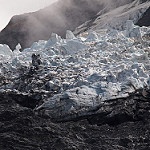
Scene: Outdoor